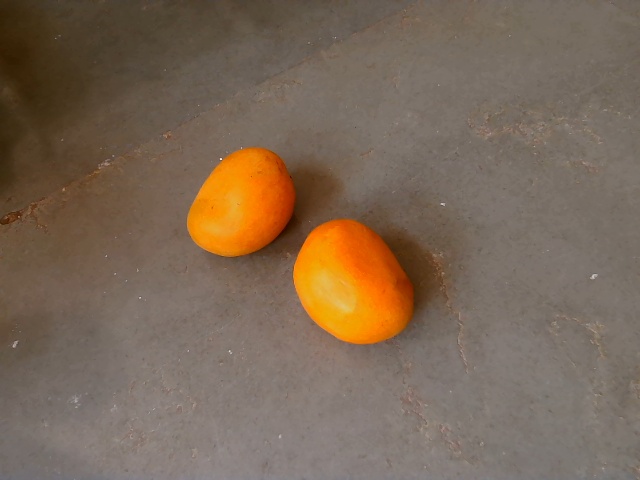
Label: Ripe_Mango